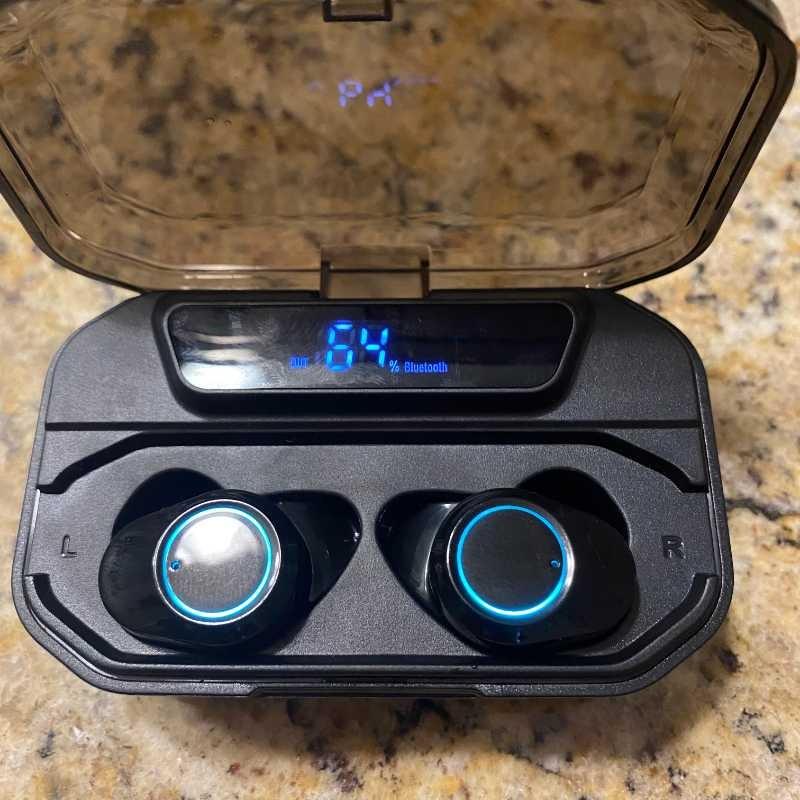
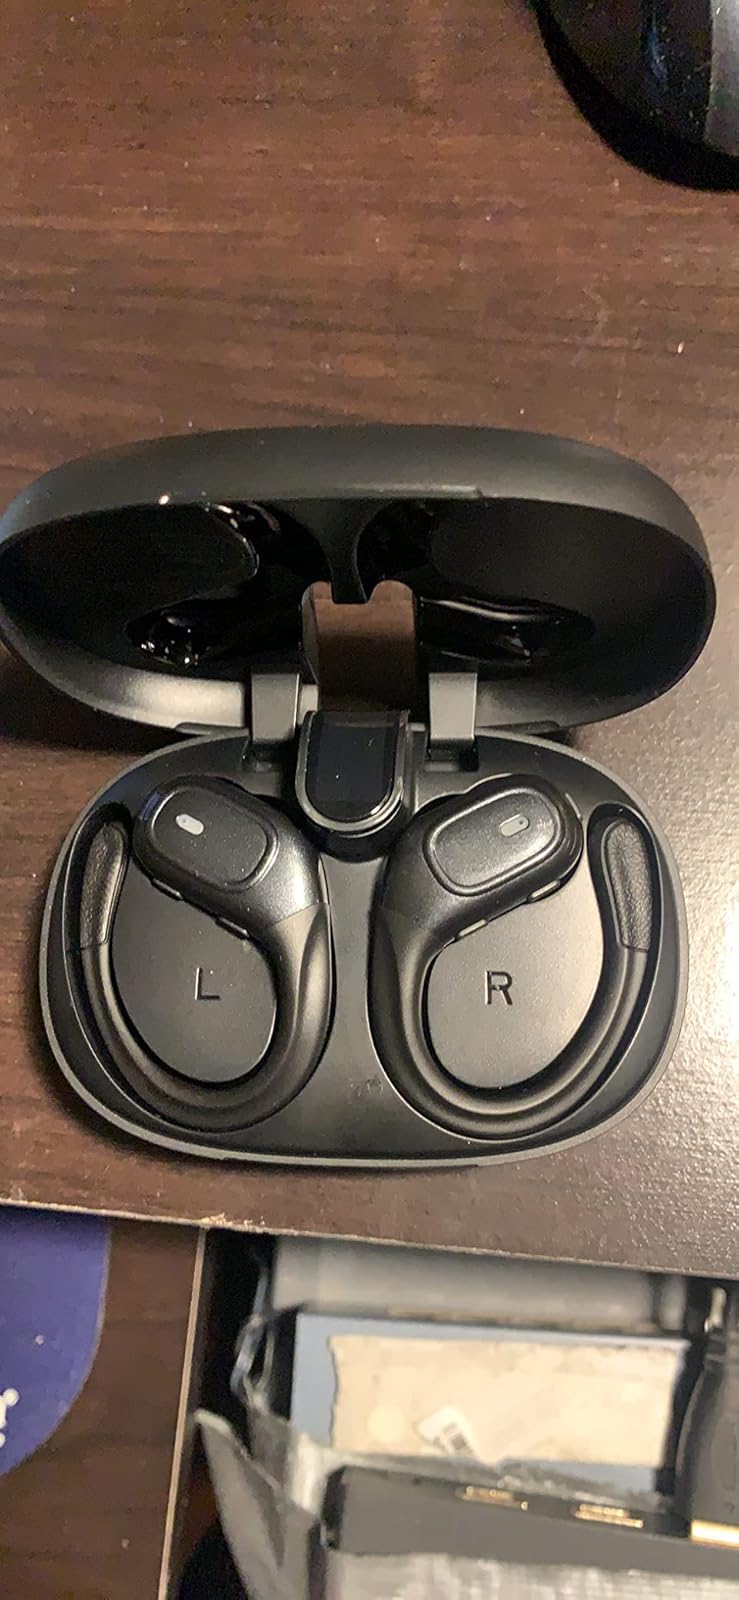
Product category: earbuds
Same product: no